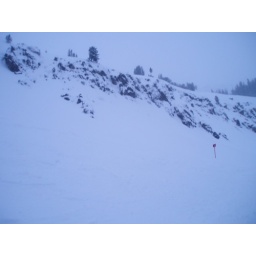
Me skiing in a white out - snow storm - Rendezvous Mountain - Central Chute (double black diamond) - 12/15/07